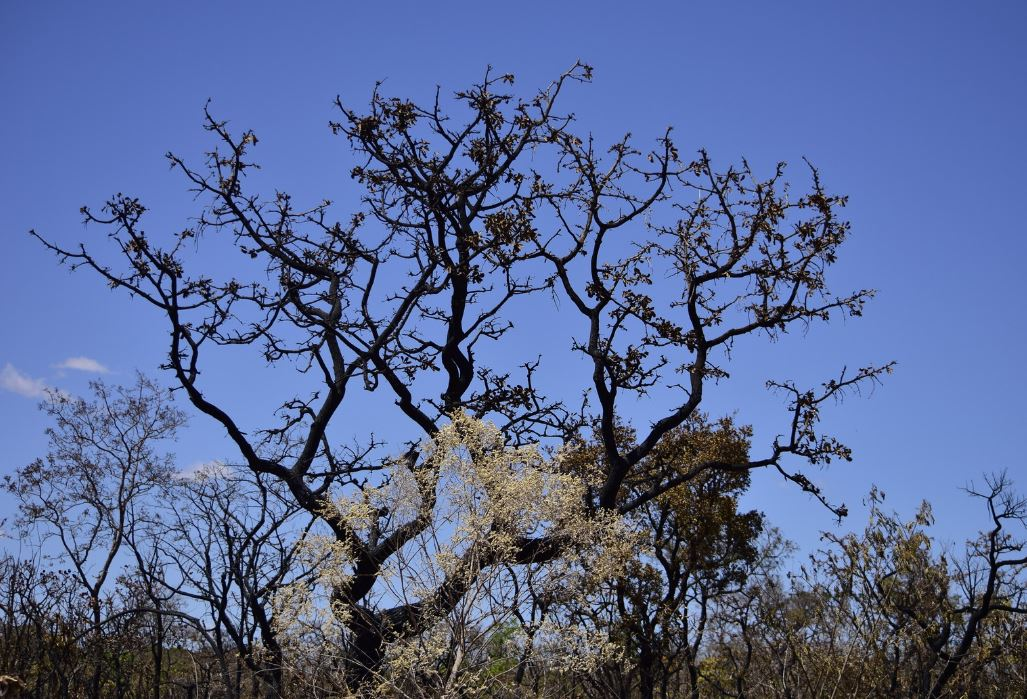
Fire: no
Smoke: no